To the Starry Island

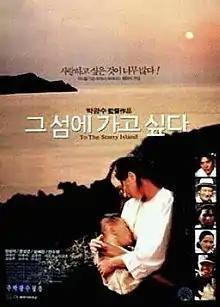
Poster for "To the Starry Island" (1993)

To the Starry Island is a 1993 South Korean film directed by Park Kwang-su.